Honduras

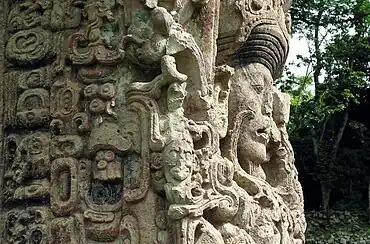
A Maya stela, an emblematic symbol of the Honduran Mayan civilization at Copan

In the pre-Columbian era, modern Honduras was split between two pan-cultural regions: Mesoamerica in the west and the Isthmo-Colombian area in the east. Each complex had a "core area" within Honduras (the Sula Valley for Mesoamerica, and La Mosquitia for the Isthmo-Colombian area), and the intervening area was one of gradual transition. However, these concepts had no meaning in the Pre-Columbian era itself and represent extremely diverse areas. The Lenca people of the interior highlands are also generally considered to be culturally Mesoamerican, though the extent of linkage with other areas varied over time (for example, expanding during the zenith of the Toltec Empire).